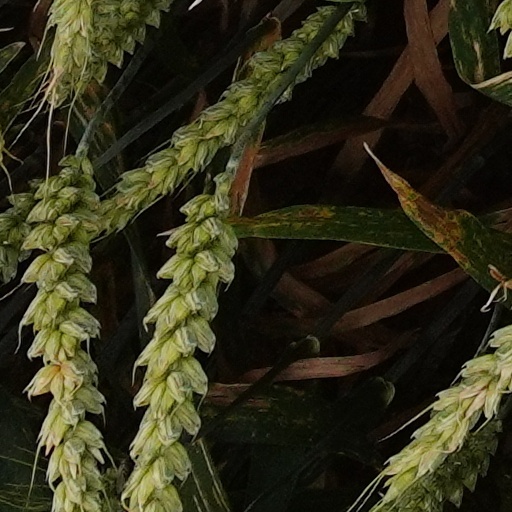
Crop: wheat